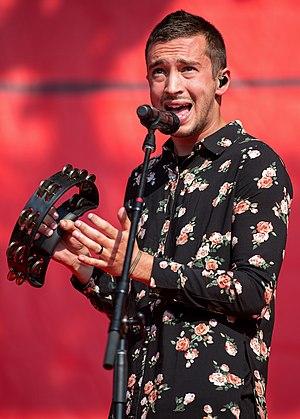
Tyler Robert Joseph, né le 1ᵉʳ décembre 1988 à Columbus dans l'Ohio, est un auteur-compositeur-interprète, musicien et producteur américain.